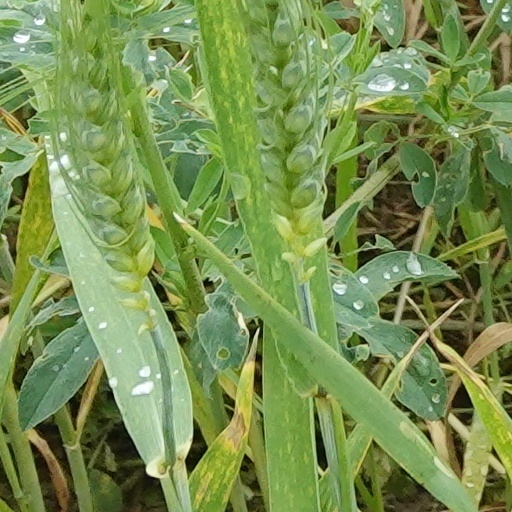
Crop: wheat